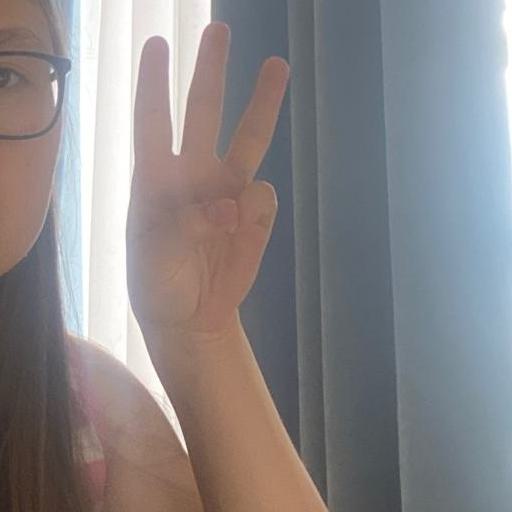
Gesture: three